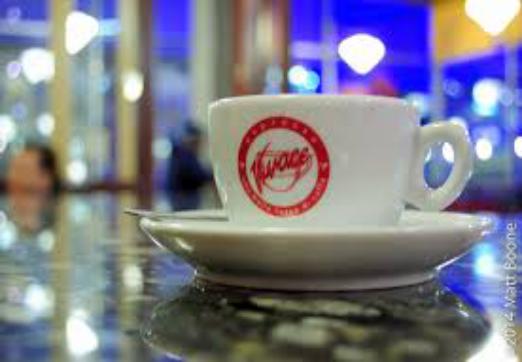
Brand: Espresso Vivace
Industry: Food